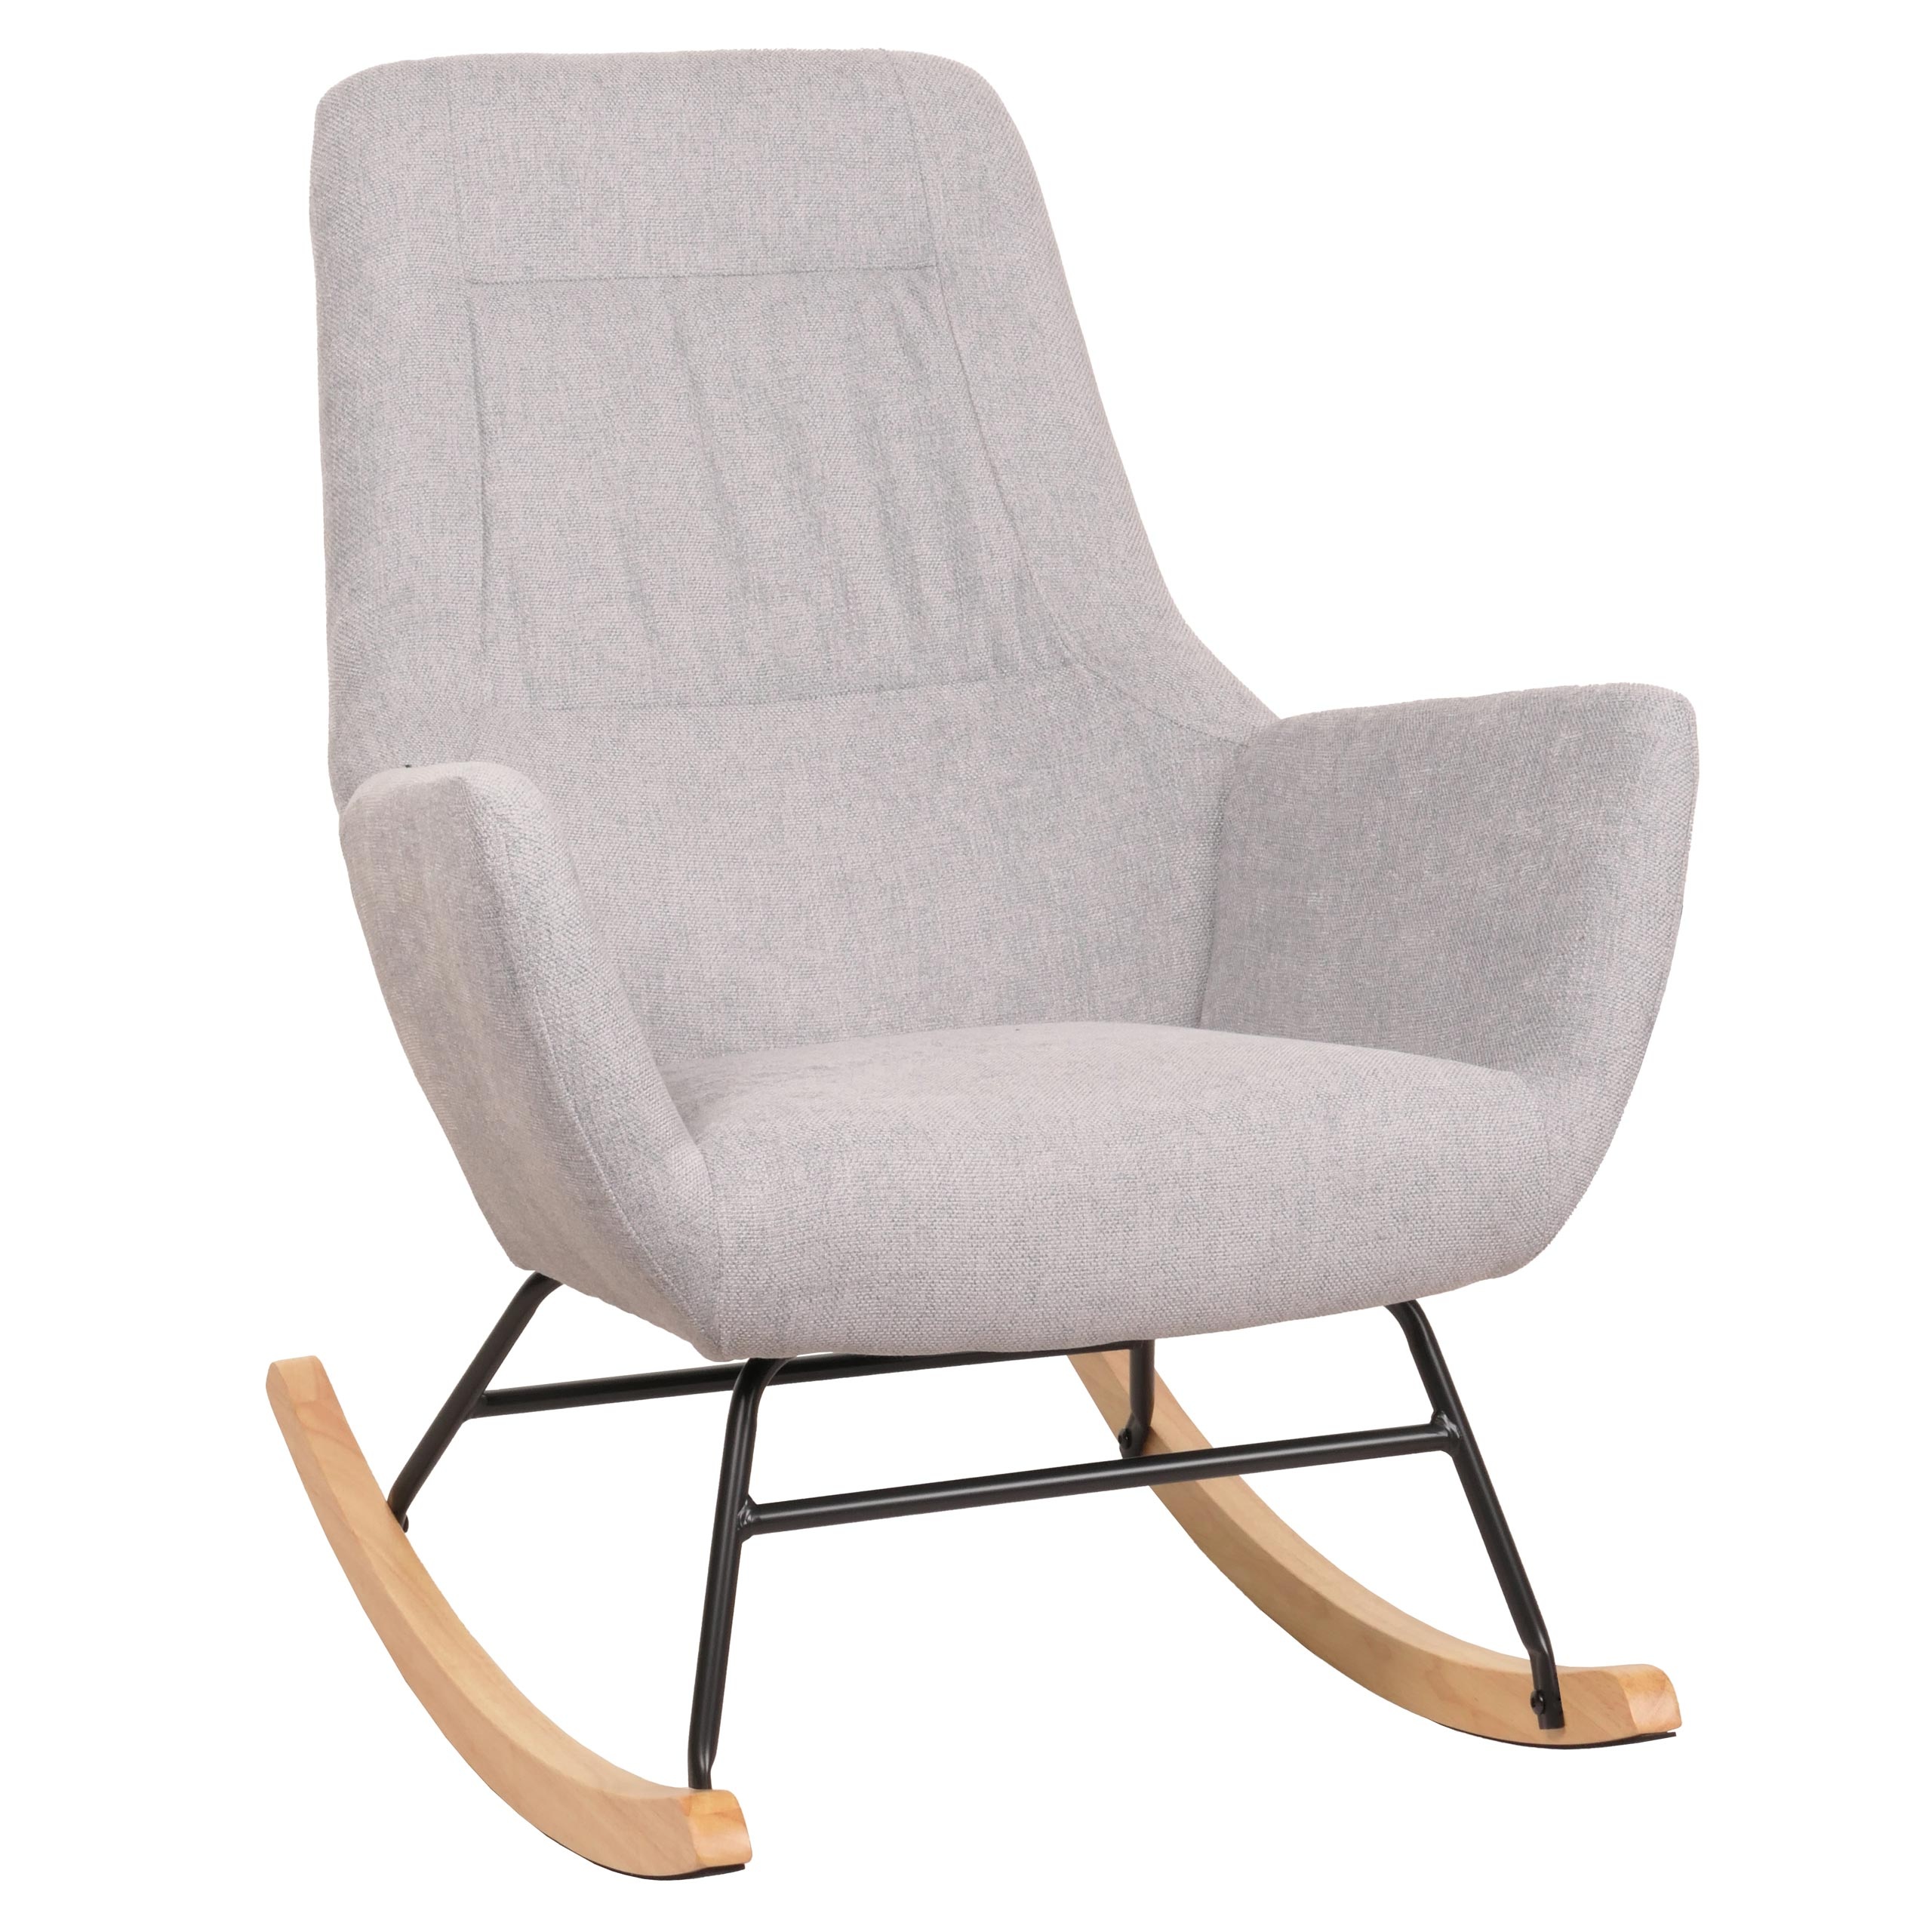
Cosmo Casa - Schommelstoel - Relax TV-Stoel - Massief Hout, Metaal & Stoftextiel 320gsm - Lichtgrijs
✨ Kenmerken: - Met schommelfunctie- Hoge stofkwaliteit 320 g/m�- 11 cm vullingdikte voor meer comfort- Met armleuningen- Stabiele constructie- Grote zitting- Decoratieve stiksels - Creëer een gezellige plek om te ontspannen! Naast de schommelfunctie kenmerkt deze woonkamerstoel zich door zijn stabiele frame. De... 📏 Specificaties: Voor exacte afmetingen en materialen, zie de productspecificaties hierboven. 💡 Waarom kiezen voor dit product? Deze combinatie van stijl, comfort en duurzaamheid maakt dit product tot een uitstekende keuze voor elk modern interieur of tuin. Perfect voor wie waarde hecht aan kwaliteit en uitstraling.
Brand: Onbekend
Category: Furniture > Chairs > Rocking Chairs > Classic Rocking Chairs